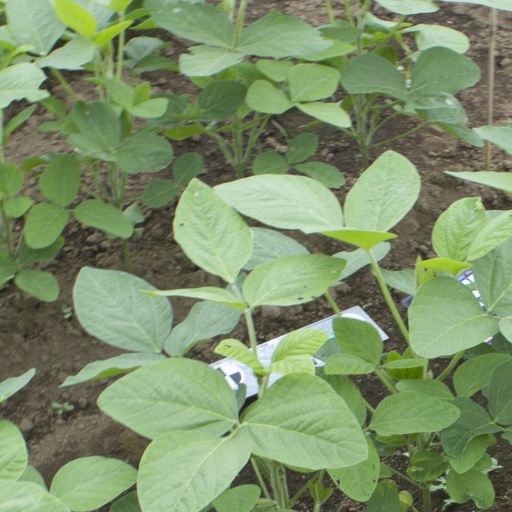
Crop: soybean